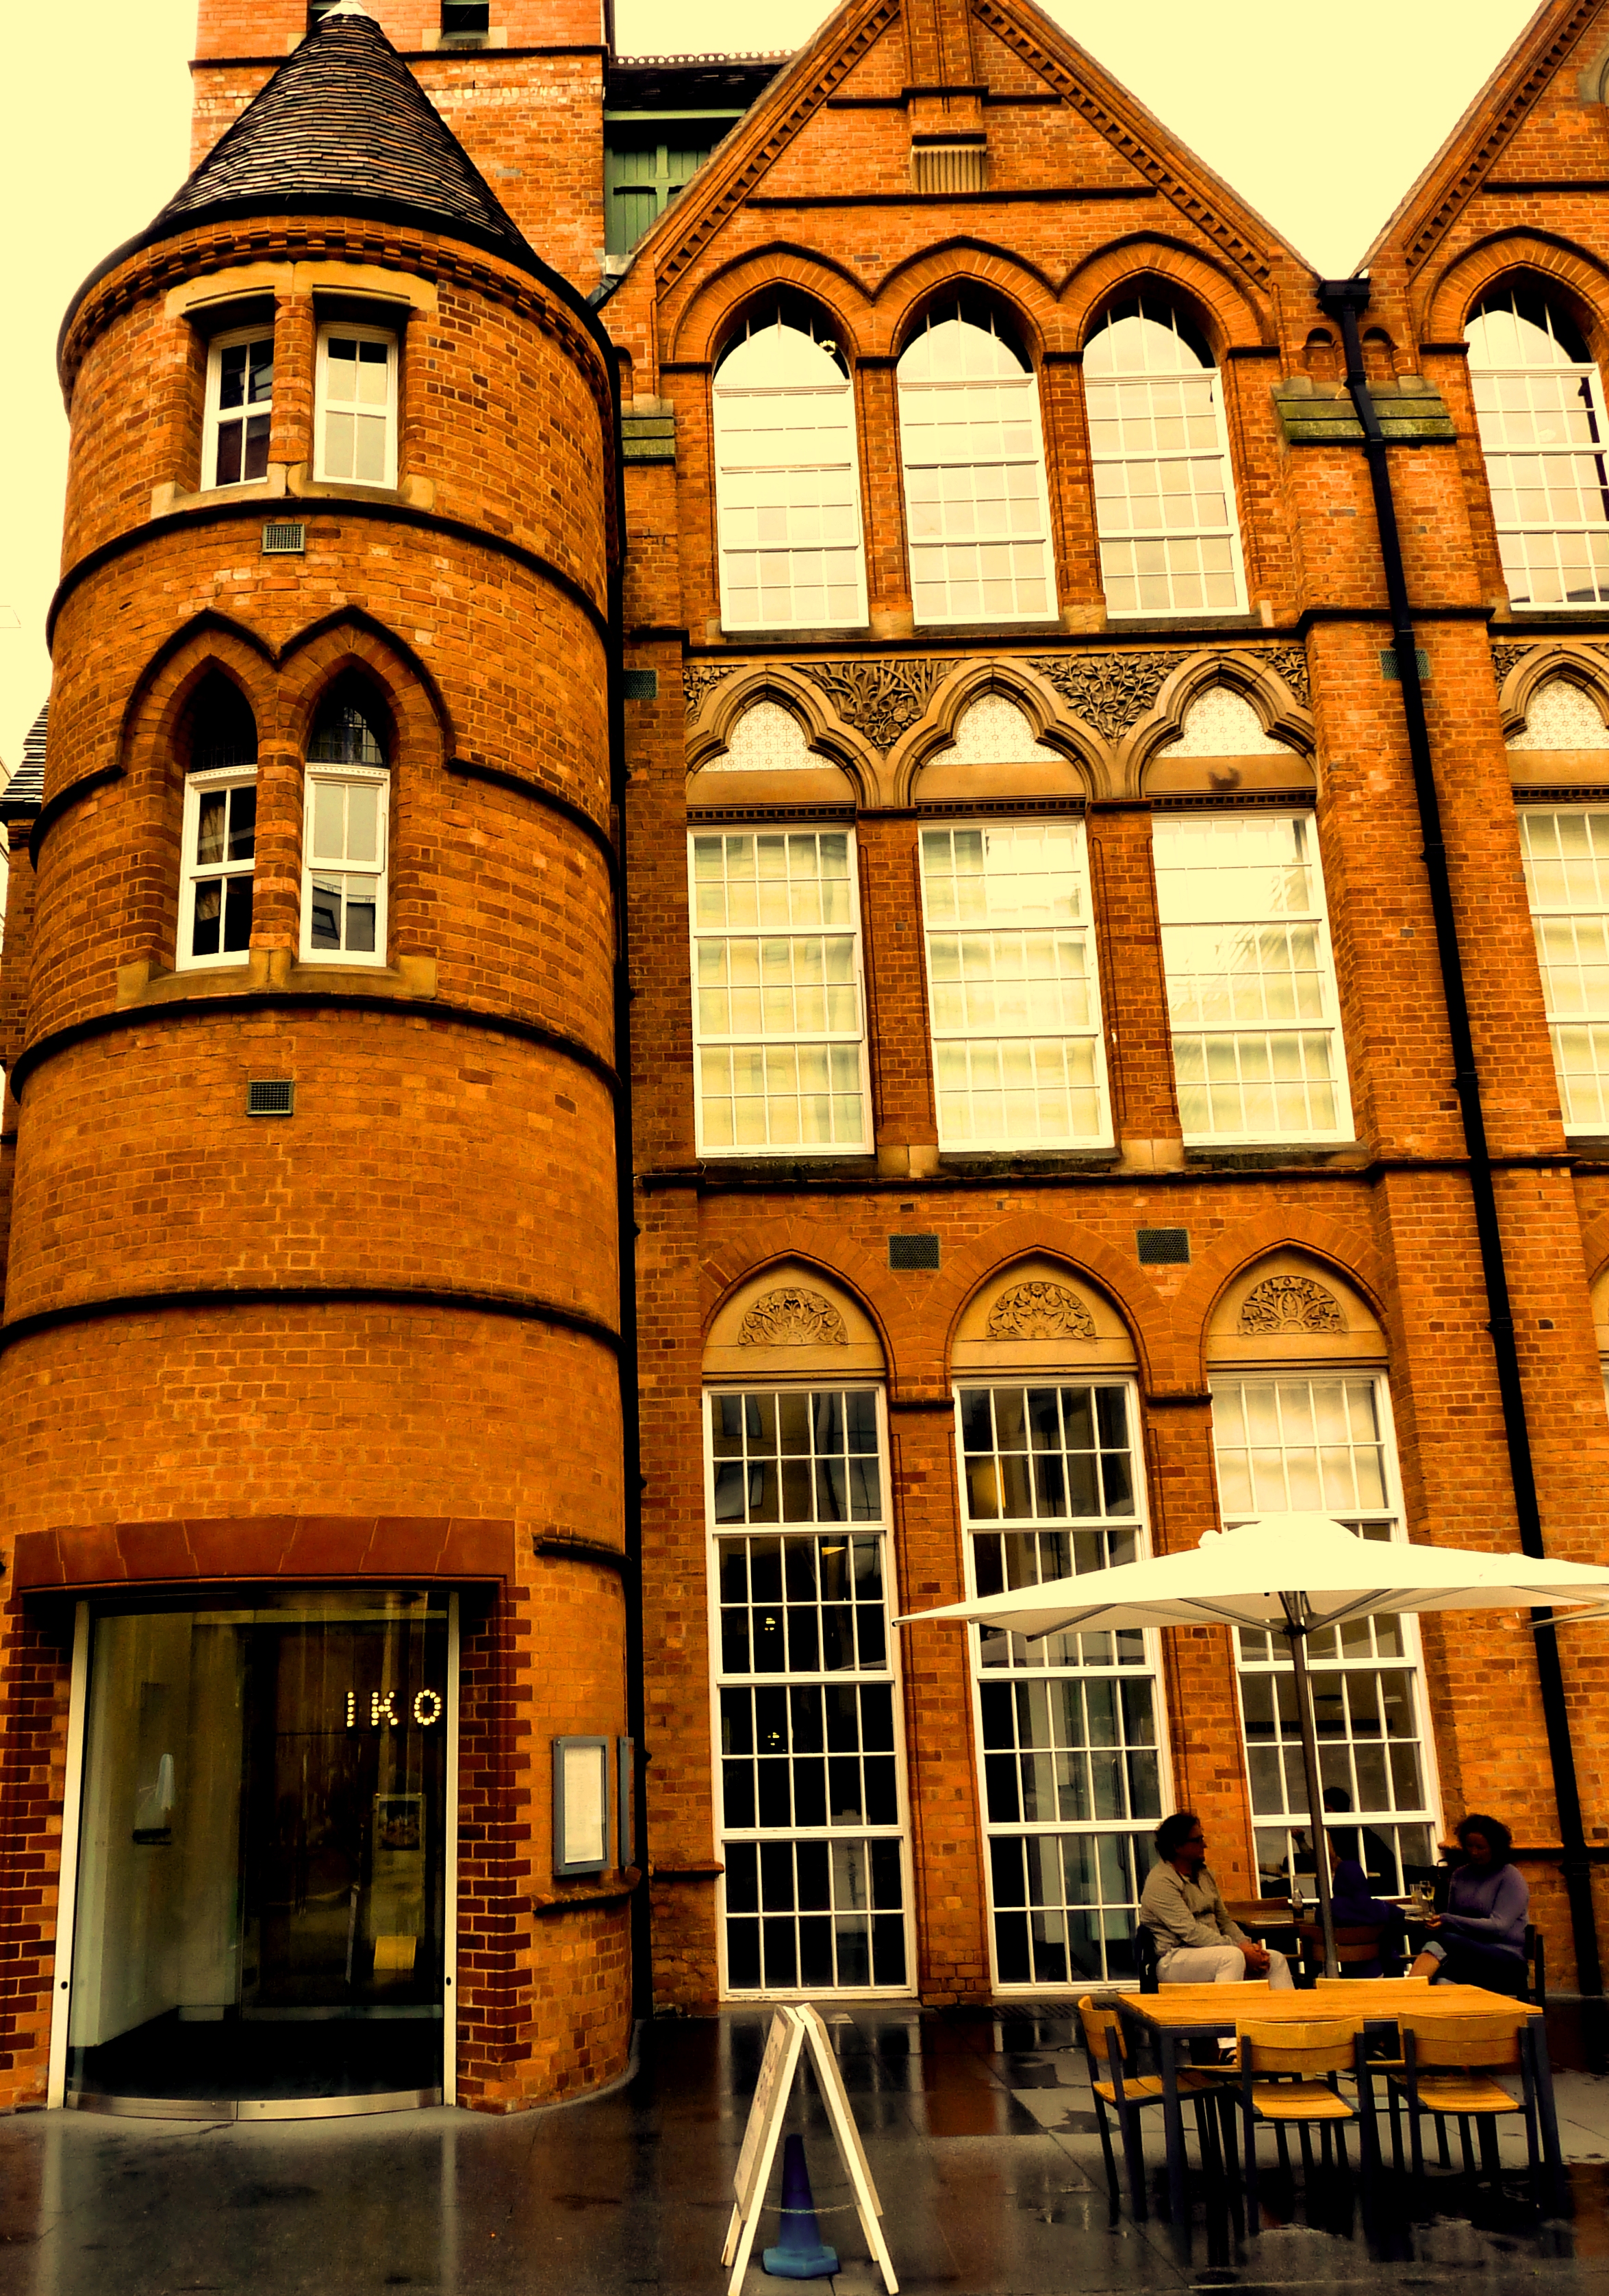
architecture, house, window, building, facade, brick, synagogue, urban area